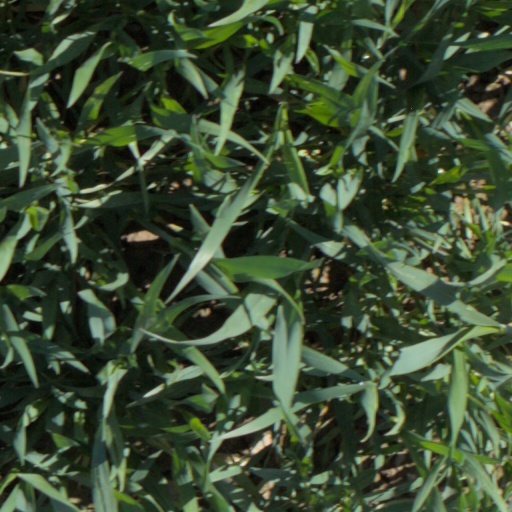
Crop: wheat